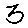
Label: 3